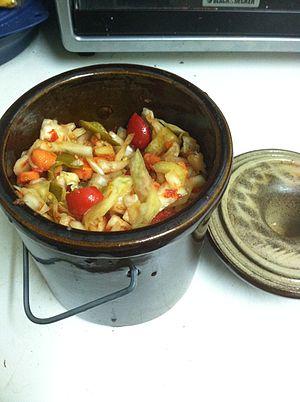
Le kimchi est un mets traditionnel coréen composé de piments et de légumes lacto-fermentés, c'est-à-dire trempés dans de la saumure pendant plusieurs semaines jusqu'au développement d'une acidité.